Trolleybuses in Glasgow

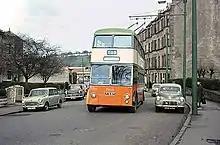
TB110 at the route 105 terminus in Mearns Road, Clarkston.

The majority of Glasgow's trolleybuses were double-deck vehicles, painted in Glasgow Corporation's orange, green and cream livery (though in a different style from the buses and trams). The destination blinds on the trolleybuses used white letters on a green background (unlike the trams and buses, with more conventional white lettering on a black background).